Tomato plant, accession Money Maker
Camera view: horizontal (90 deg, fisheye); turntable rotation: 210 degrees
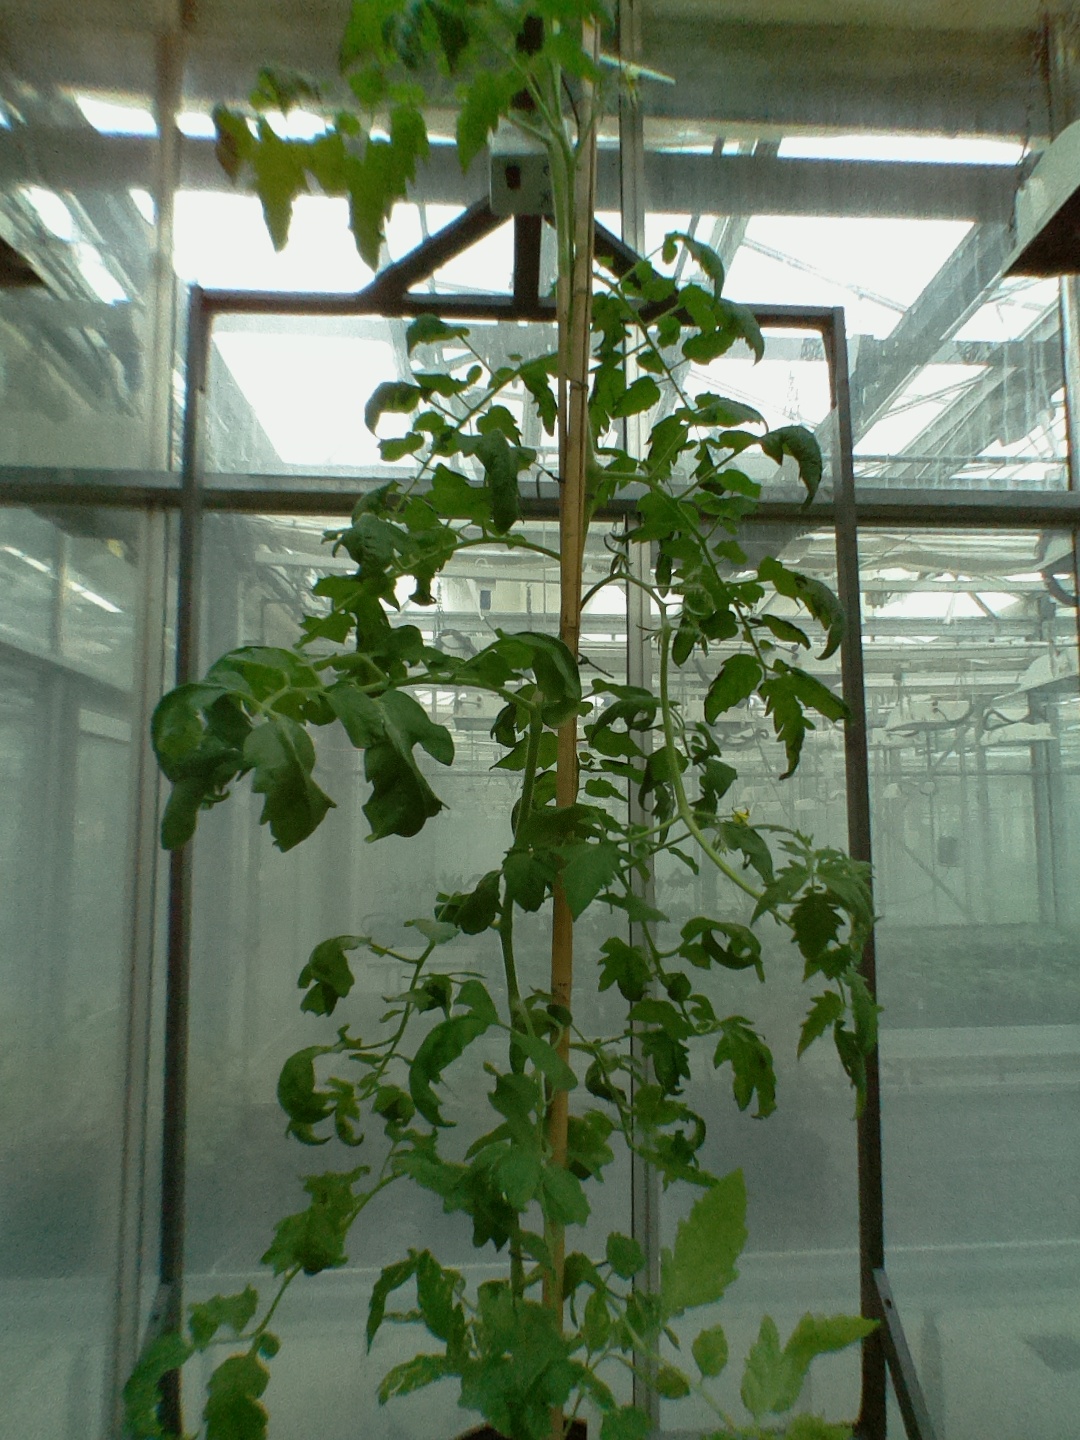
BBCH growth stage 65: Full flowering, 50%-60% of flowers open, first petals falling